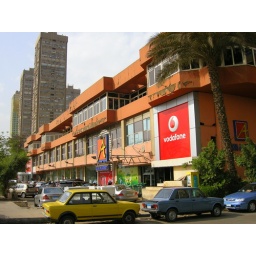
Sabre Egypt office tower in Maadi